Dwarves (band)

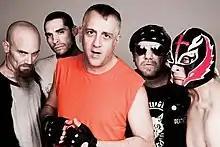
The Dwarves in 2017; left to right: Rex Everything, "Hunter Down" Martinez, Blag Dahlia, The Fresh Prince of Darkness, and HeWhoCannotBeNamed

The Dwarves are an American punk rock band formed in Chicago, Illinois and based in San Francisco, California as of 2009.